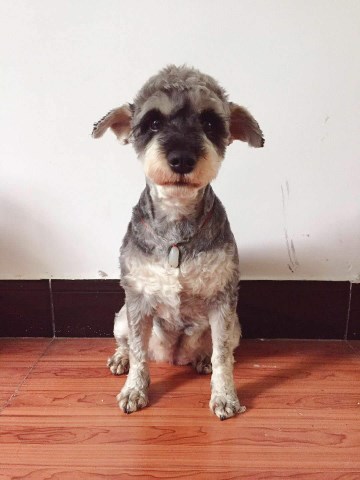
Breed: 2342-n000102-miniature_schnauzer